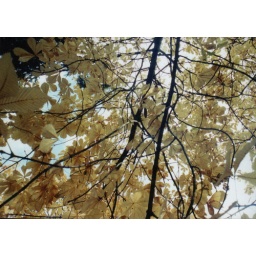
trees in the hood on acid -- yellow horsechestnut